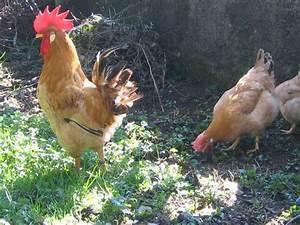
chicken